Battle of Narva (1700)

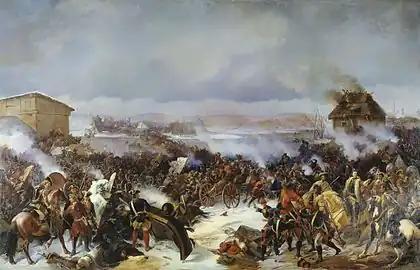
"The Battle of Narva" by Alexander Kotzebue

By afternoon, the Swedes had finished their preparations and moved forward at 2 p.m. At that moment, it got colder, the wind changed, and the snowstorm blew directly into the eyes of the Russians. Some Swedish officers asked to postpone the attack until the end of the storm. Still, Charles saw his opportunity and advanced on the Russian army under cover of the weather.